Cotopaxi

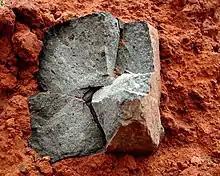
Block of lava encased in tephra – products of different types of eruption at Cotopaxi

There was a major eruption from 1903 to 1904, and minor activity persisted until at least 1940 and possibly 1942. (Note that direct observations of minor eruptions can be difficult because of bad weather, hence the uncertainty about the 1942 "eruption.") The same source also reported increased thermal/seismic, non-eruptive activity in 1975 and 2002. In the increased activity of 2002, fumarolic activity and sulfuric emissions increased and ice around the inside and on the southeastern side of the cone started to melt. However, no actual eruption was observed.